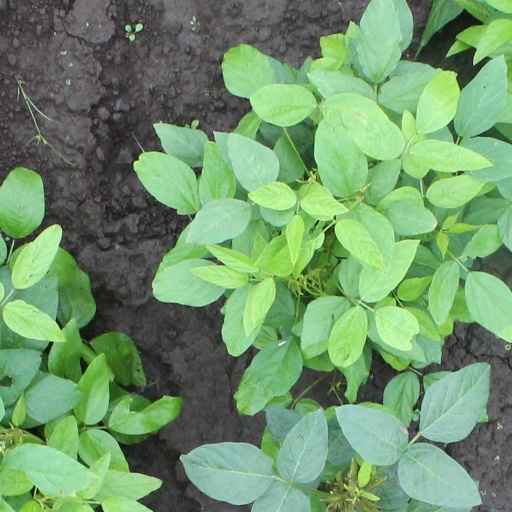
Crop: soybean